Paris Psalter

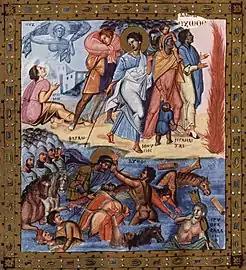
"Moses Parting the Red Sea", fol.419v.

The manuscript is written in a "minusucule bouletée" hand, which closely resembles that of several other Byzantine manuscripts of the same period, including an illuminated gospel book, (Parisinus graecus 70); a Gospel Book (London, British Library Add MS 11 300); a Gospel Book (Venice, Biblioteca Marciana Marcianus graecus I 18); the Acts and Epistles (Oxford, Bodleian Library MS. Canon. Gr. 110); and Basil of Caesarea (Oxford, Corpus Christi 26). These books, along with the Paris Psalter, were, in all likelihood, produced in the same Constantinopolitan scriptorium.